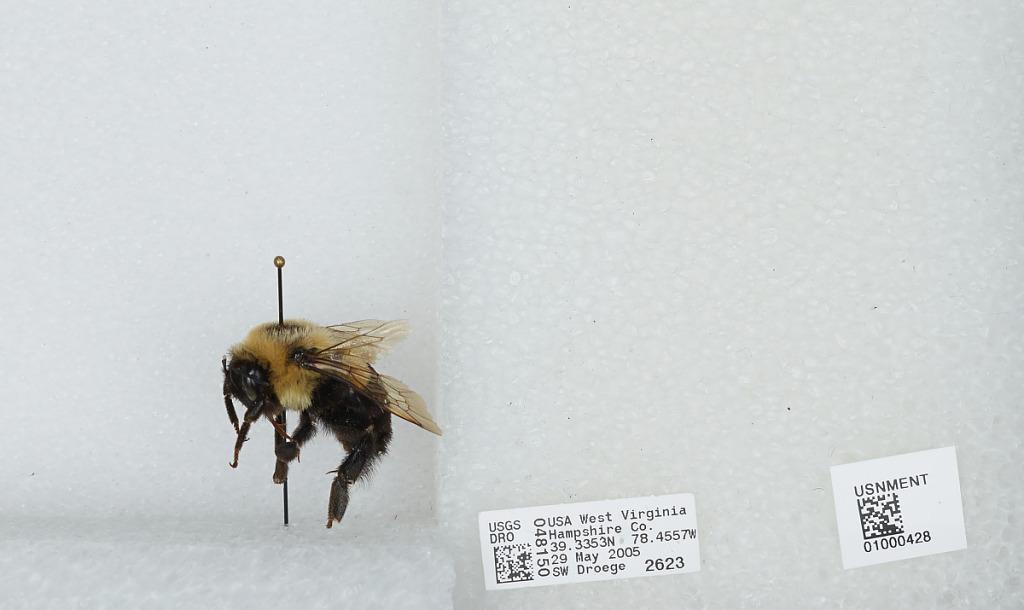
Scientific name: Bombus (Pyrobombus) impatiens Cresson
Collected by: S. Droege
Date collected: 2005-5-29
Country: United States
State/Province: West Virginia
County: Hampshire
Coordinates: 39.3353, -78.4558